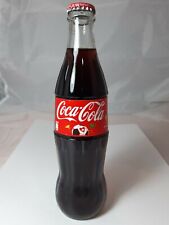
Waste category: glass